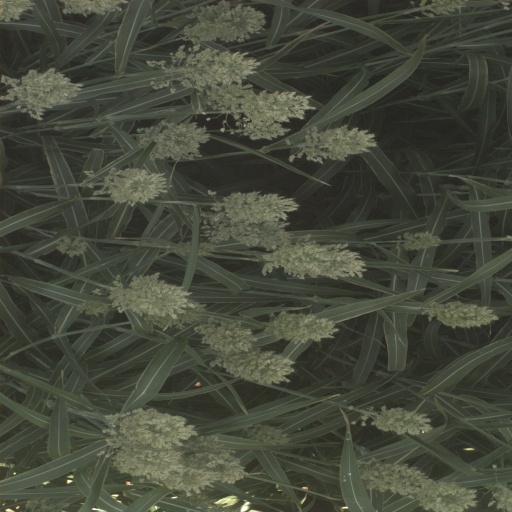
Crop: sorghum